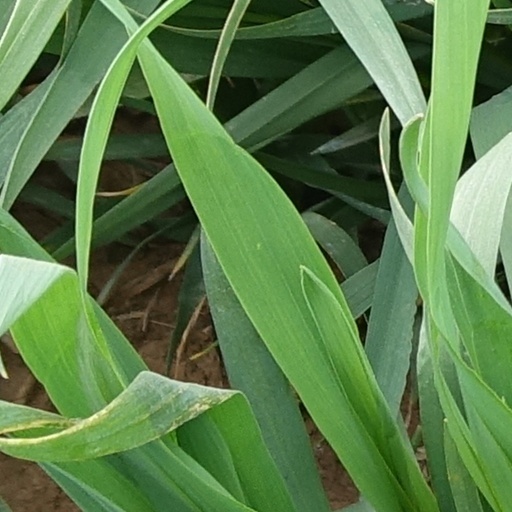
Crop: wheat